Banagher

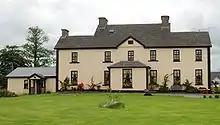
Charlotte's Way (Hill House)

Charlotte's Way, formerly known as Hill House, is located close to Saint Paul's Church of Ireland church. This house was once the home of Charlotte Brontë's husband, Mr Nicholls, who returned to Banagher after Charlotte's death. Nicholls remarried and lived at Hill House until his death in 1906. The house was sold to a Major Bell in 1919. He died in 1944 and his wife inherited the property. Florence Bell died in 1959. This connection to Charlotte Brontë and the Brontë family is revealed in its present name. It is a detached three-bay two-storey house, built in 1753, with a gabled central bay to the façade with modern porch and single-bay two-storey wing to the south and two-bay two-storey wing to the north. It is now used as a bed and breakfast.